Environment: real
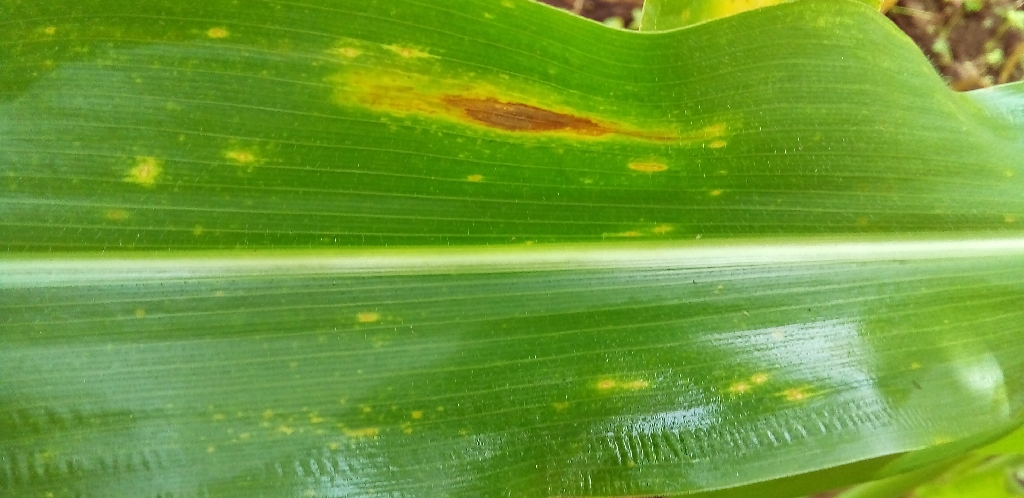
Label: northern_corn_leaf_blight